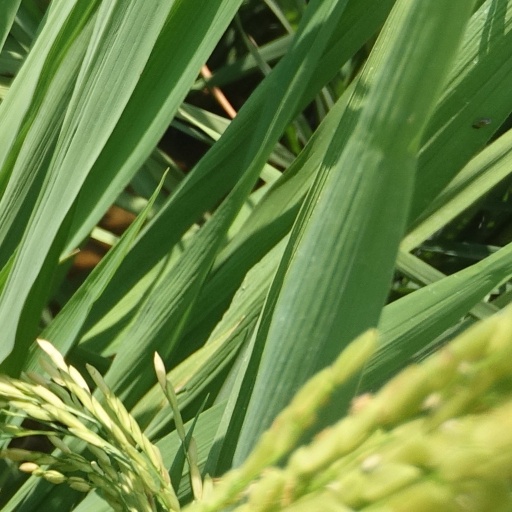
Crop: rice